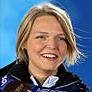
Age: 22